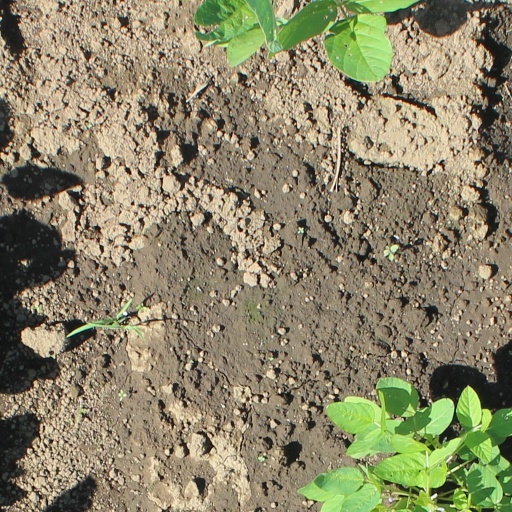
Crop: soybean